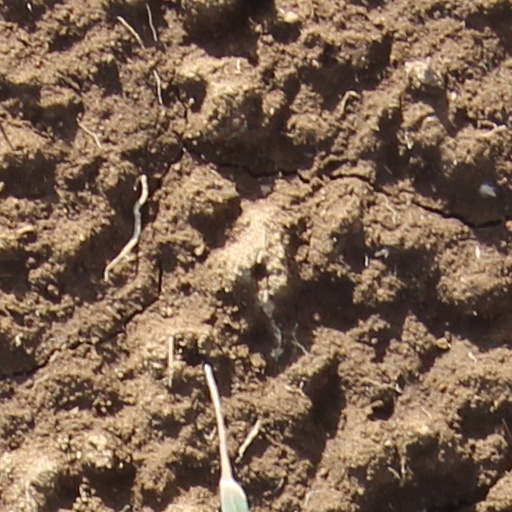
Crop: wheat